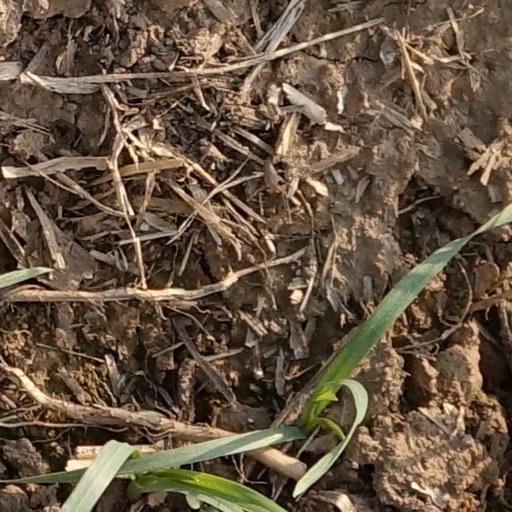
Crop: wheat